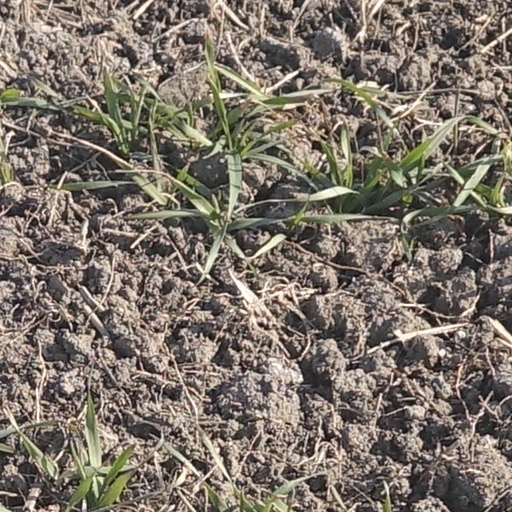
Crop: wheat